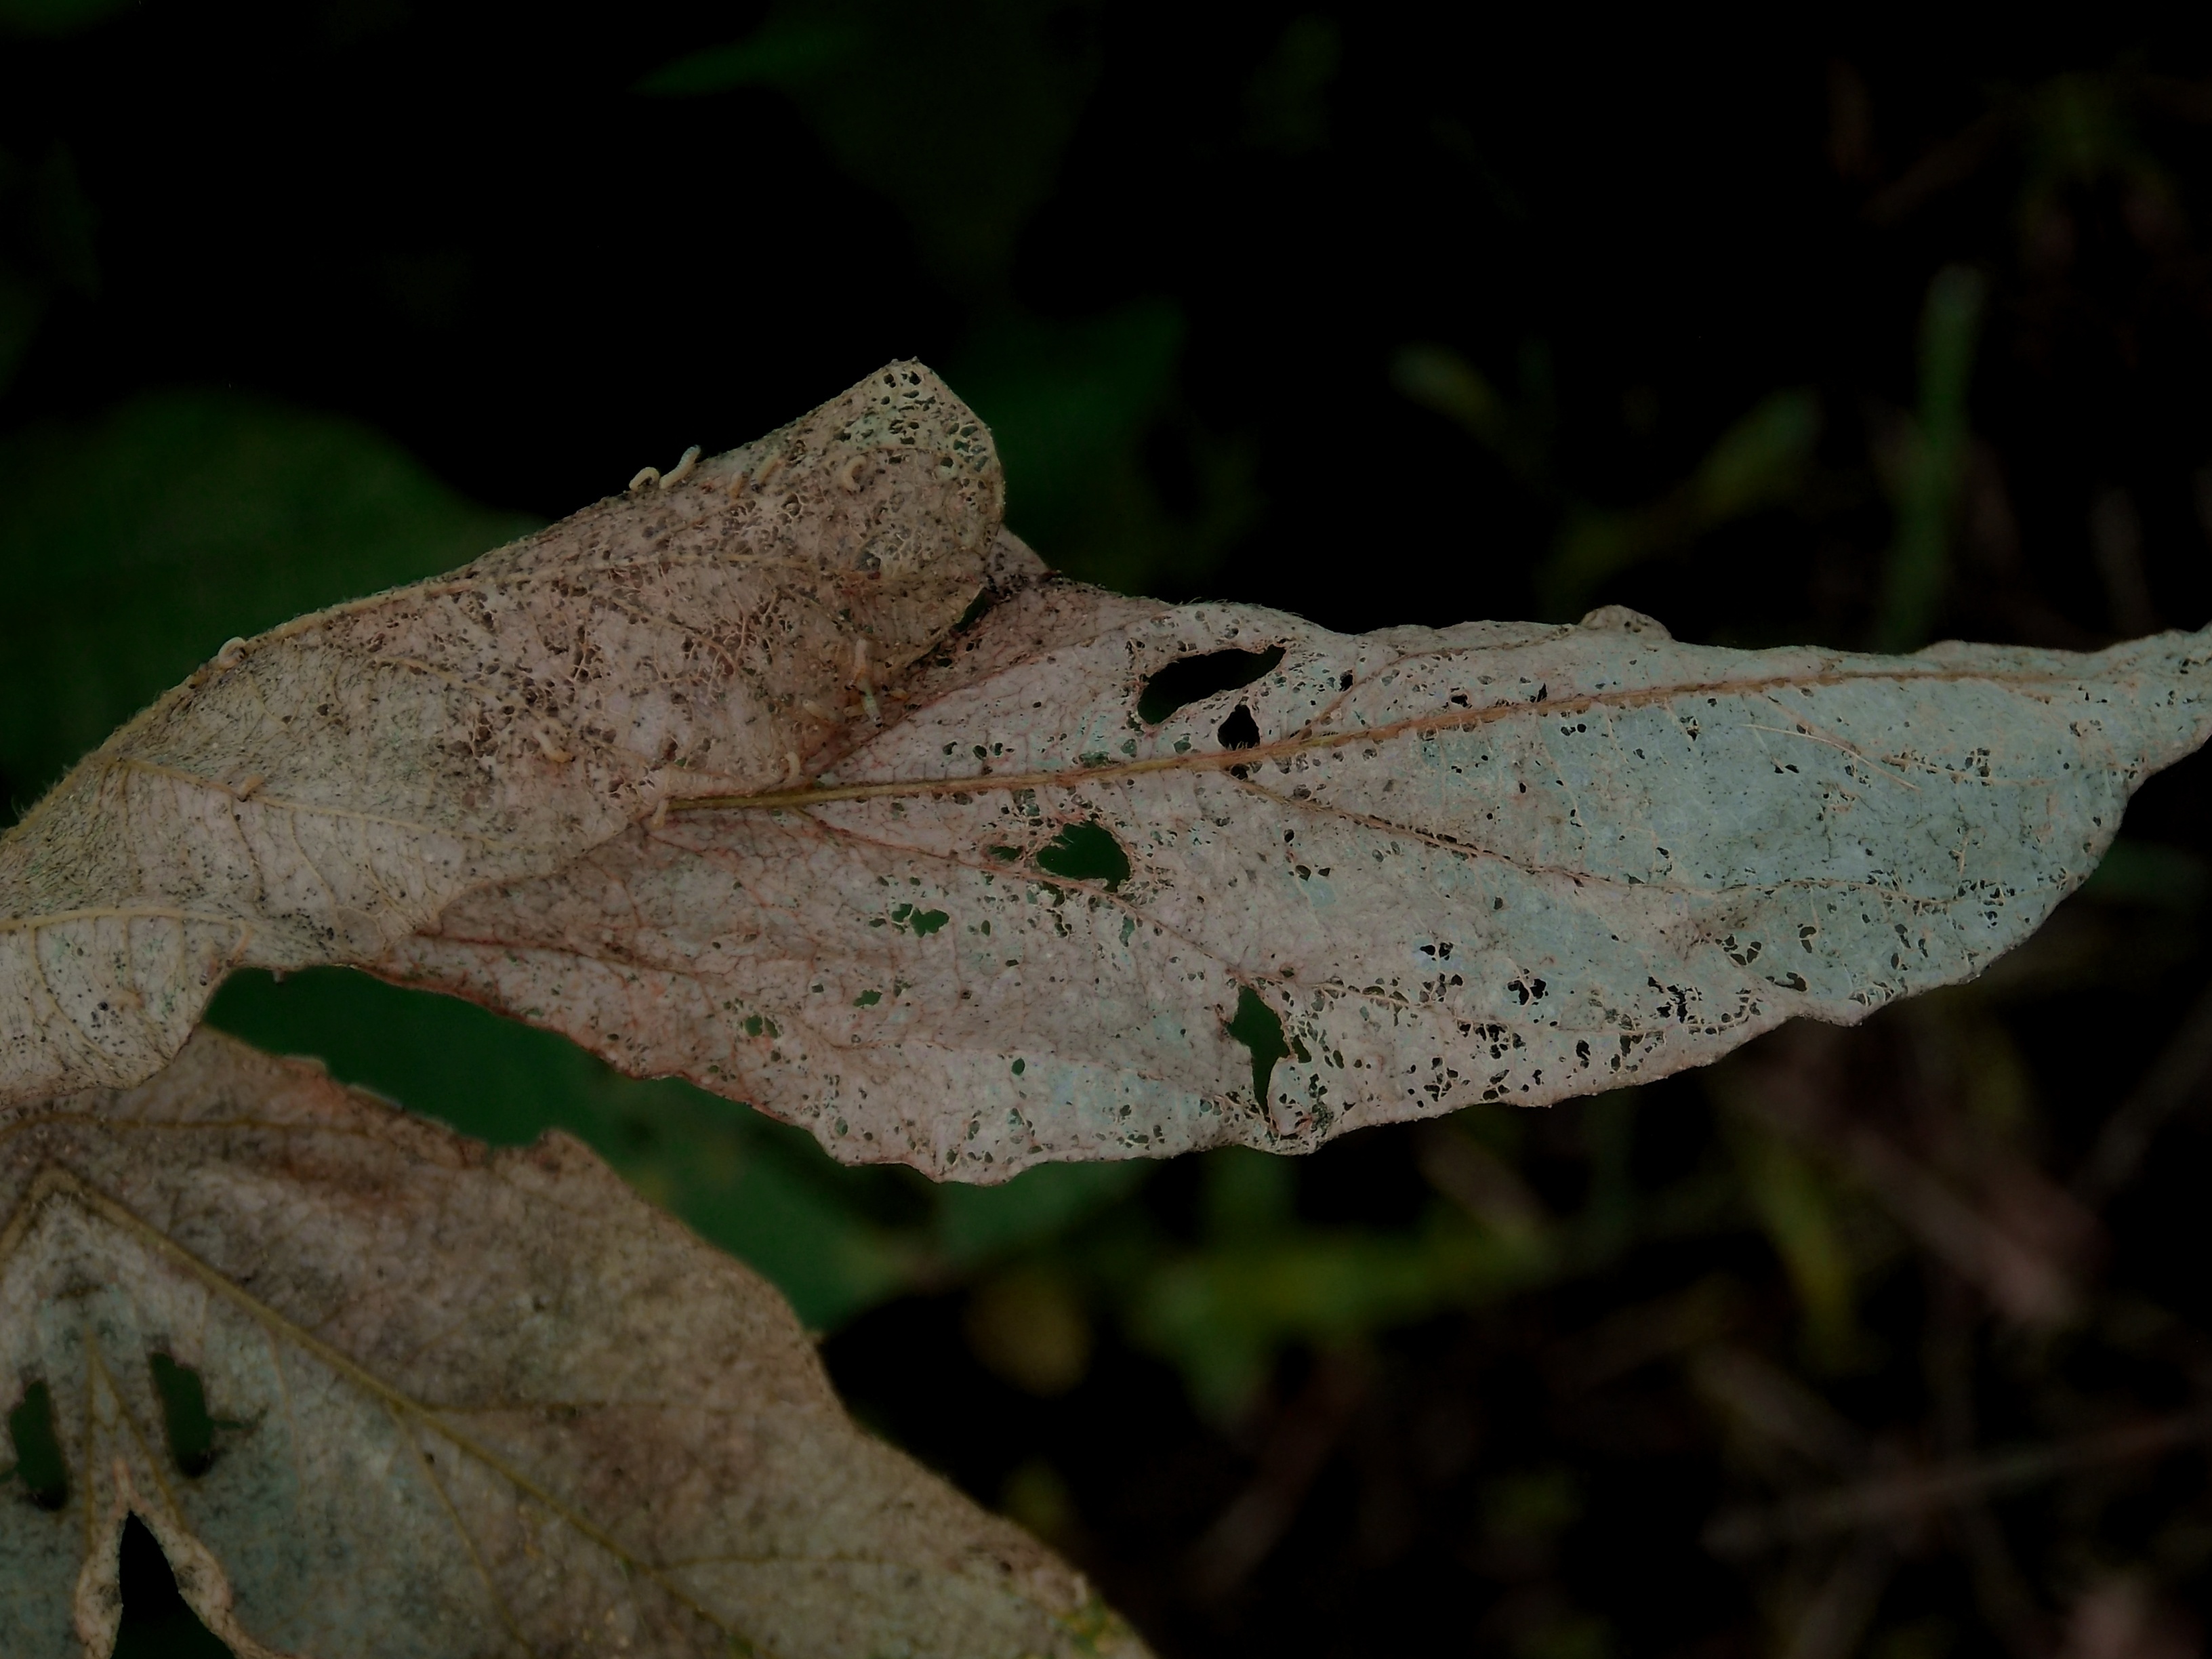
Label: Disease